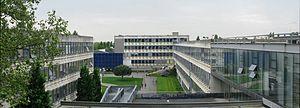
Panorama depuis le bâtiment de la présidence du campus de l'Université de Rennes 2 dans la ville de Rennes, en France. Les bâtiments bleu et blanc sur la gauche et dans le fond sont de l'architecte Louis Arretche.